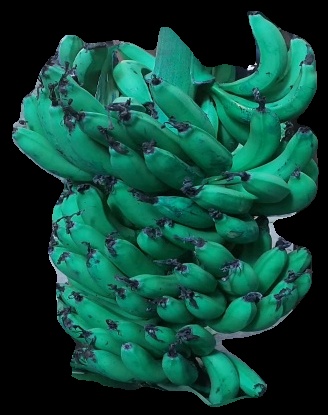
Variety: pachbale
Grade: grade3